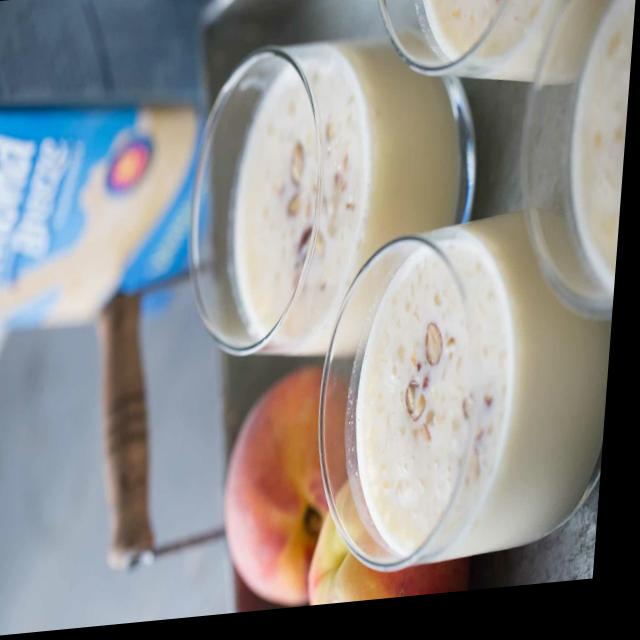
Dish: lassi